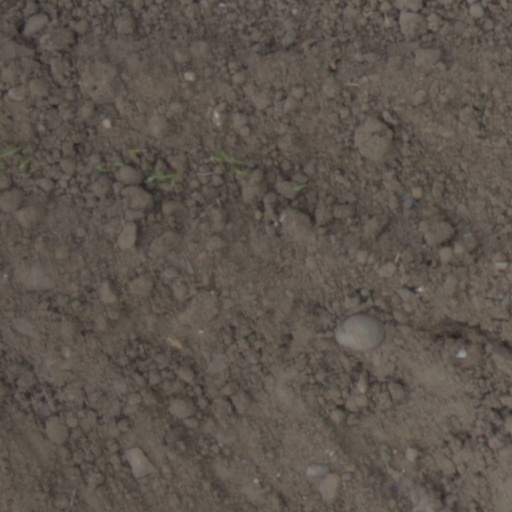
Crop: wheat